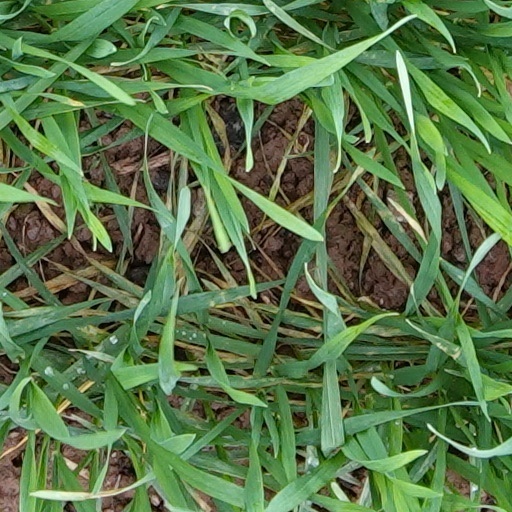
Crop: wheat